Niijima, Tokyo

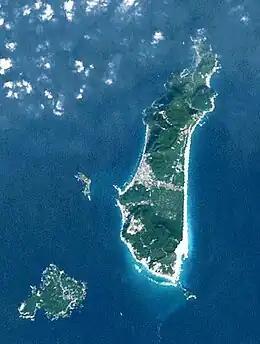
Landsat view of Niijima (right) and Shikinejima (left)

The village of Niijima consists of the inhabited islands of Nii-jima and Shikinejima, the uninhabited islands of Udoneshima and Jinai-tō, and numerous small rocks in the northern Izu archipelago.